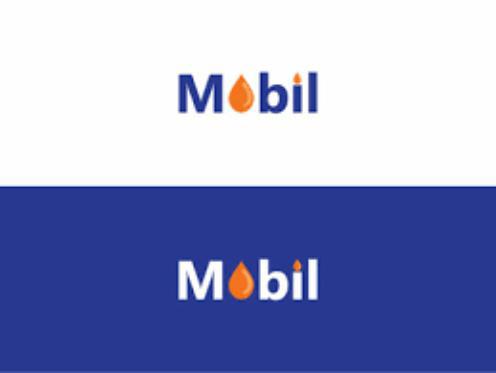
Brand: mobil
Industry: Necessities